Trigonopeltastes delta

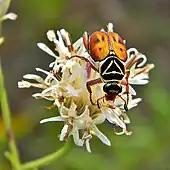
Adult on a coastalplain palafox flower.

Adults measure 8-10 millimeters in length, and can be identified by the yellow triangle on the pronotum, which resembles the defensive coloration of many wasps and has been theorized to act as Batesian mimicry. They can be found from late spring through the summer on flowers, including those of Queen Anne's lace and New Jersey tea.